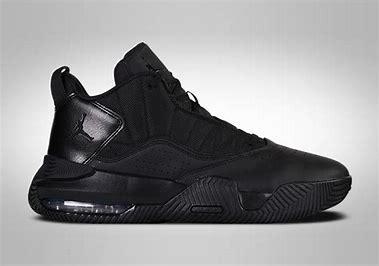
Brand: Jordan
Model: Stay Loyal 2